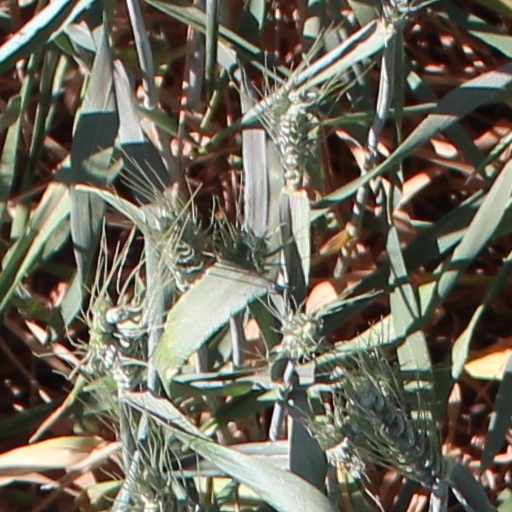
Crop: wheat